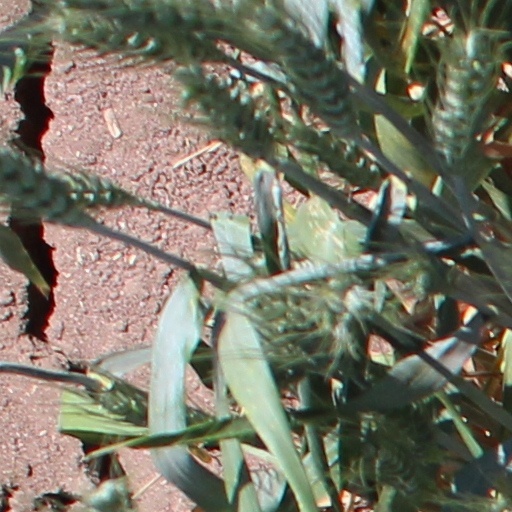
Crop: wheat